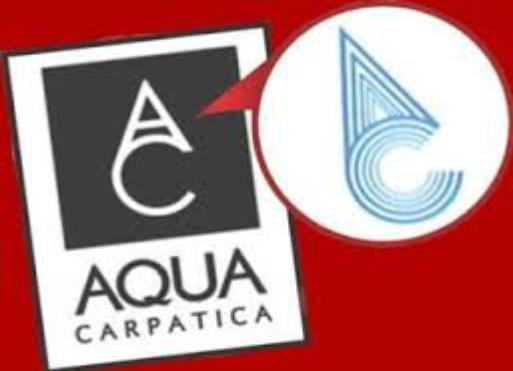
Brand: Aqua Carpatica
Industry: Food